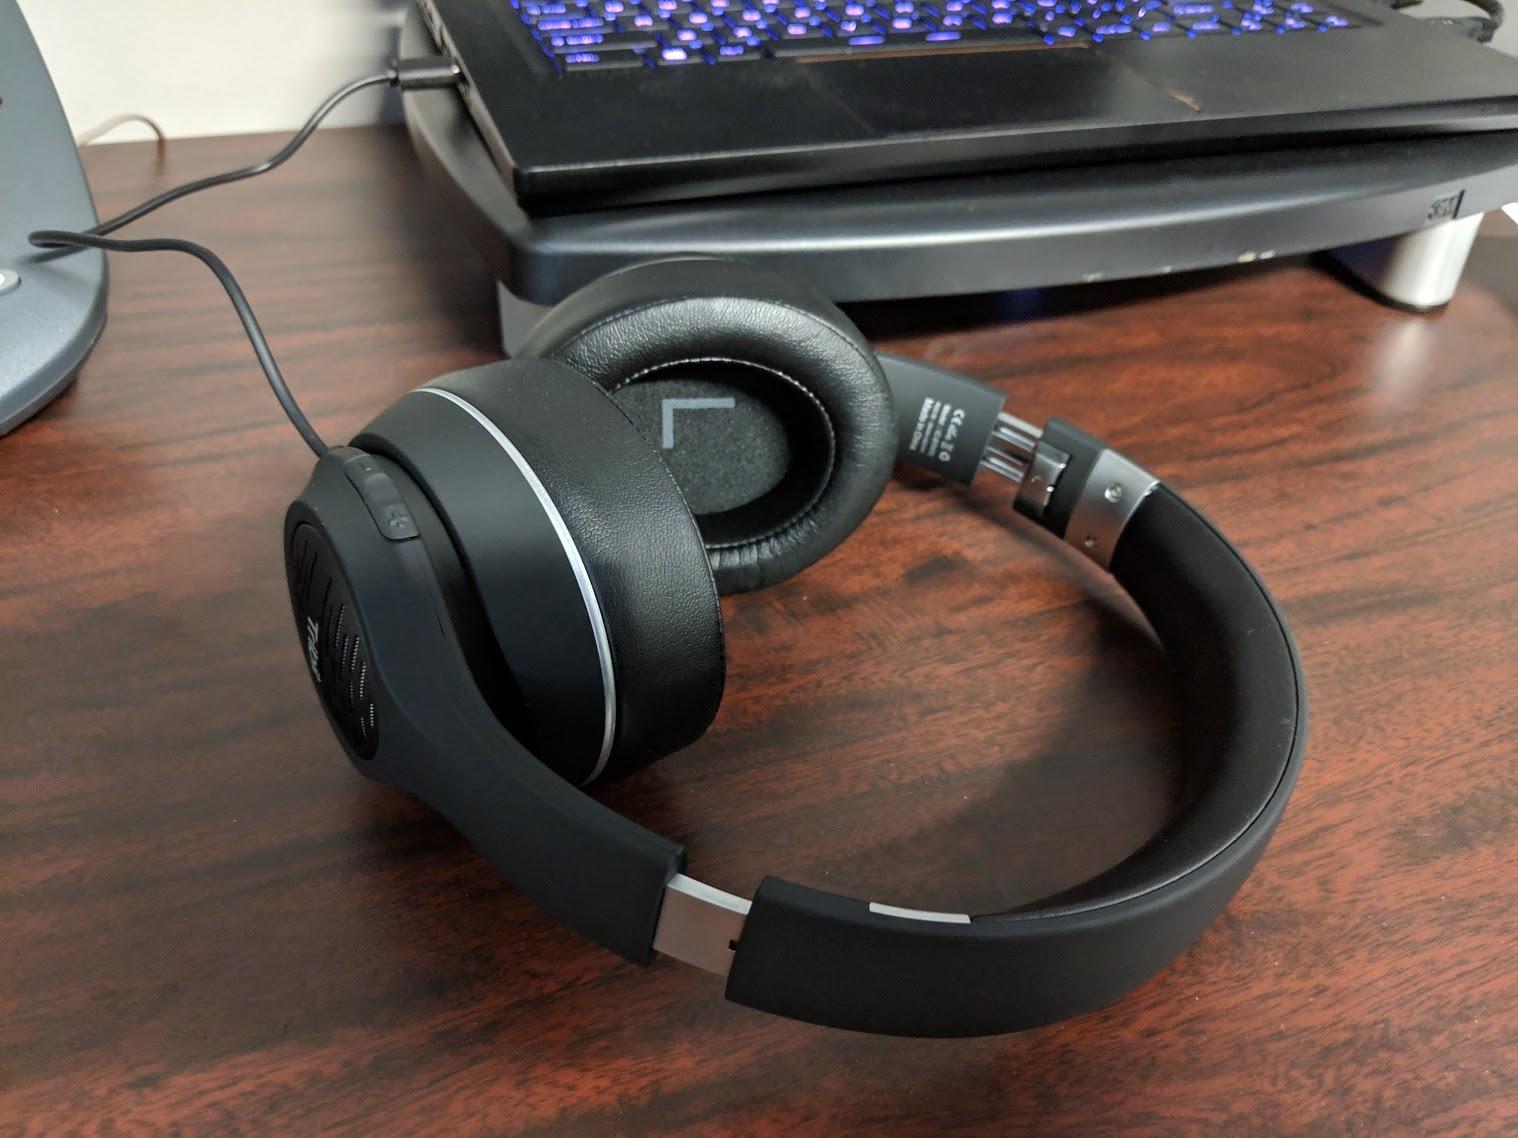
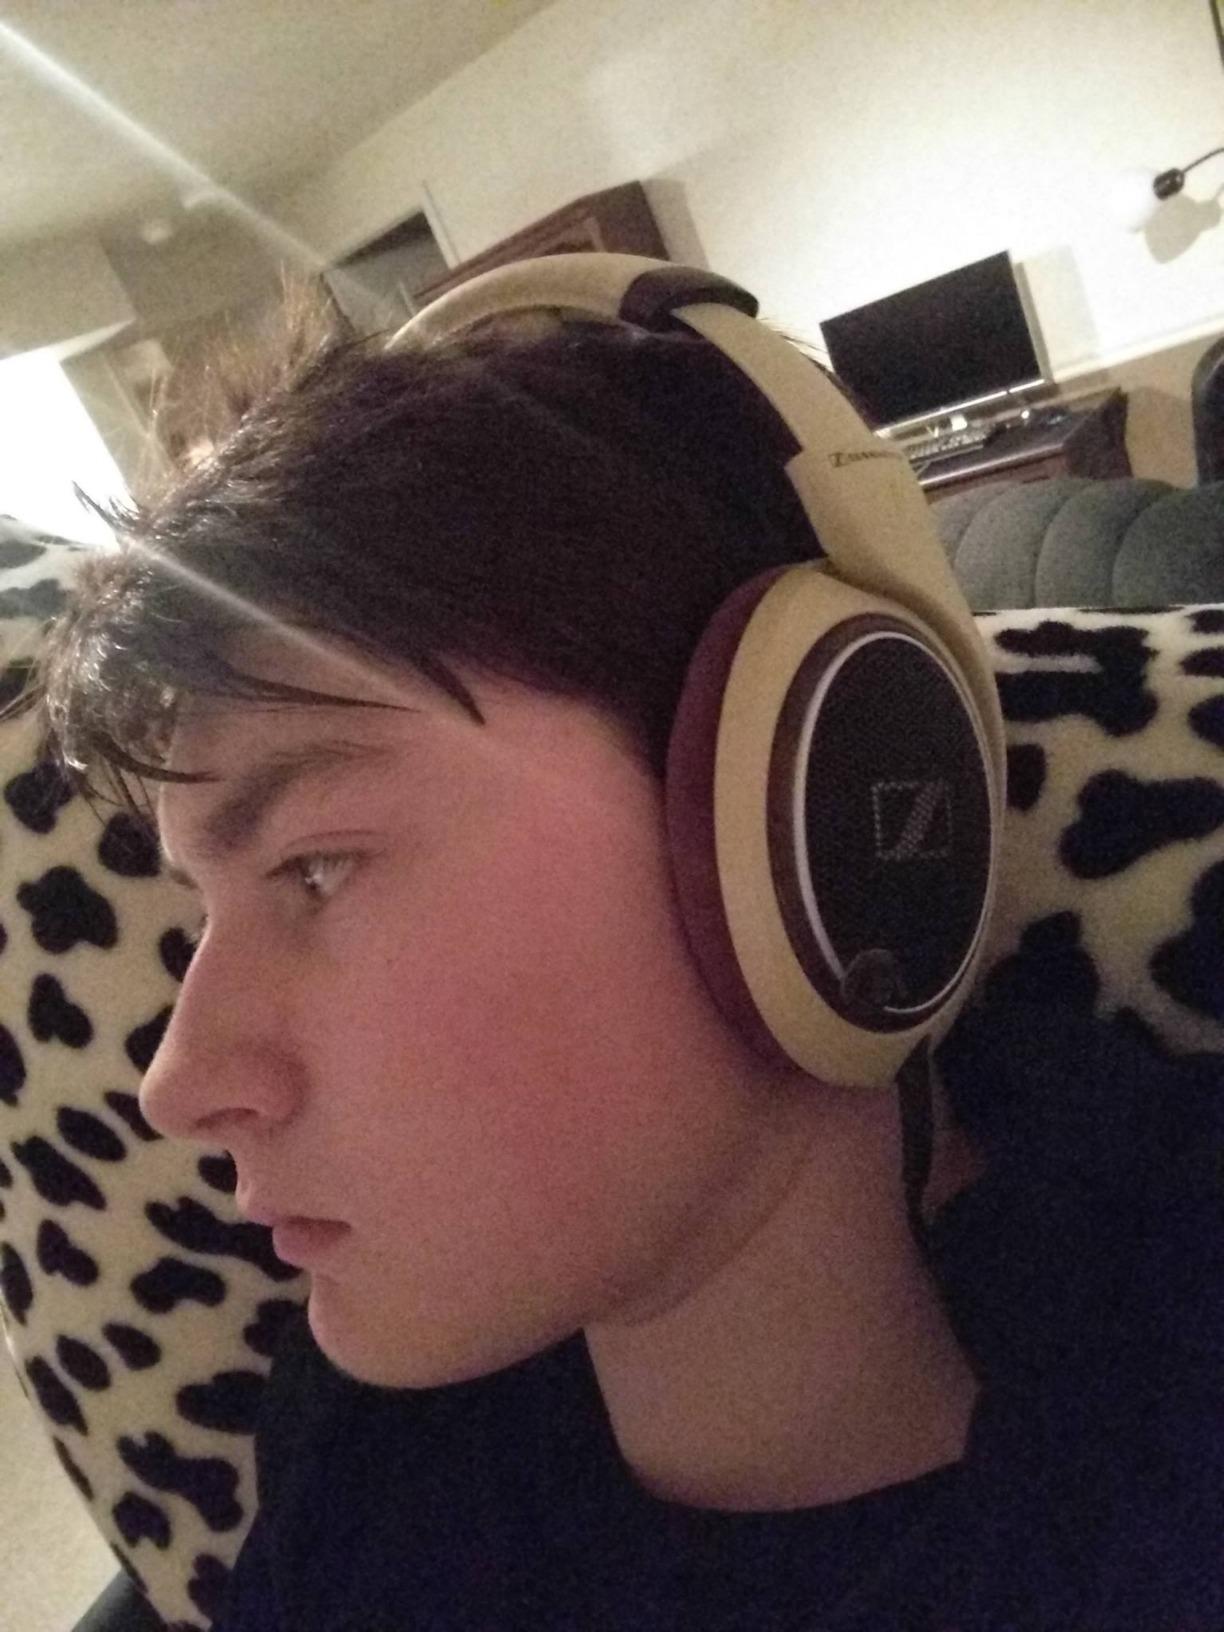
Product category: headphones
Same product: no